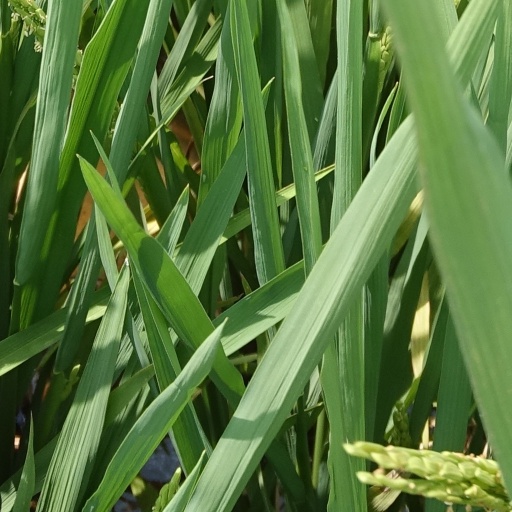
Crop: rice